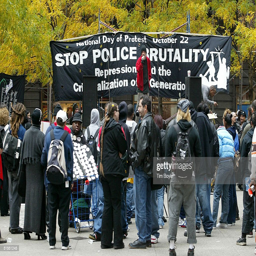
a sign that reads is displayed during a rally and protest .